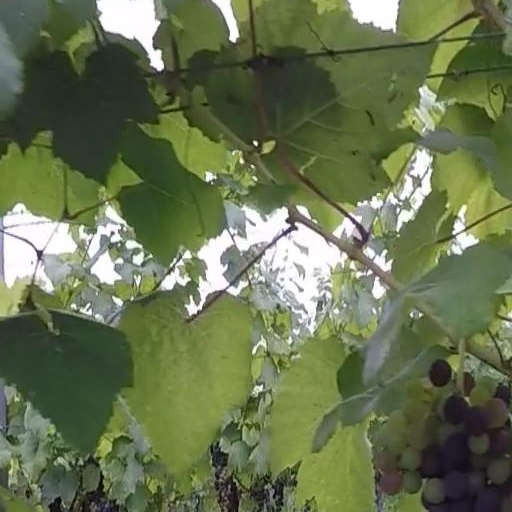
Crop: grape